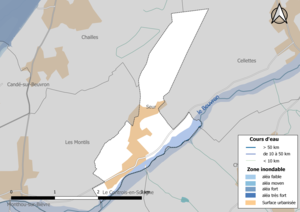
Carte des zones inondables de la commune de fr:Seur (France).
Seur est une commune française située dans le département de Loir-et-Cher, en région Centre-Val de Loire.